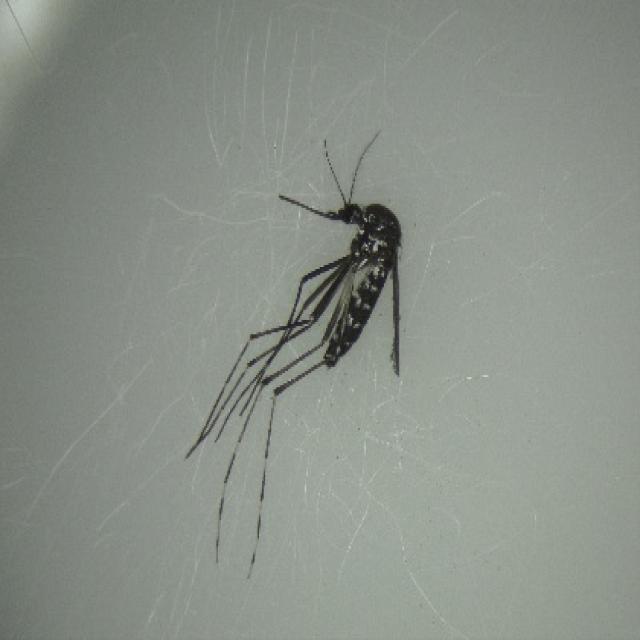
Species: aedes_albopictus